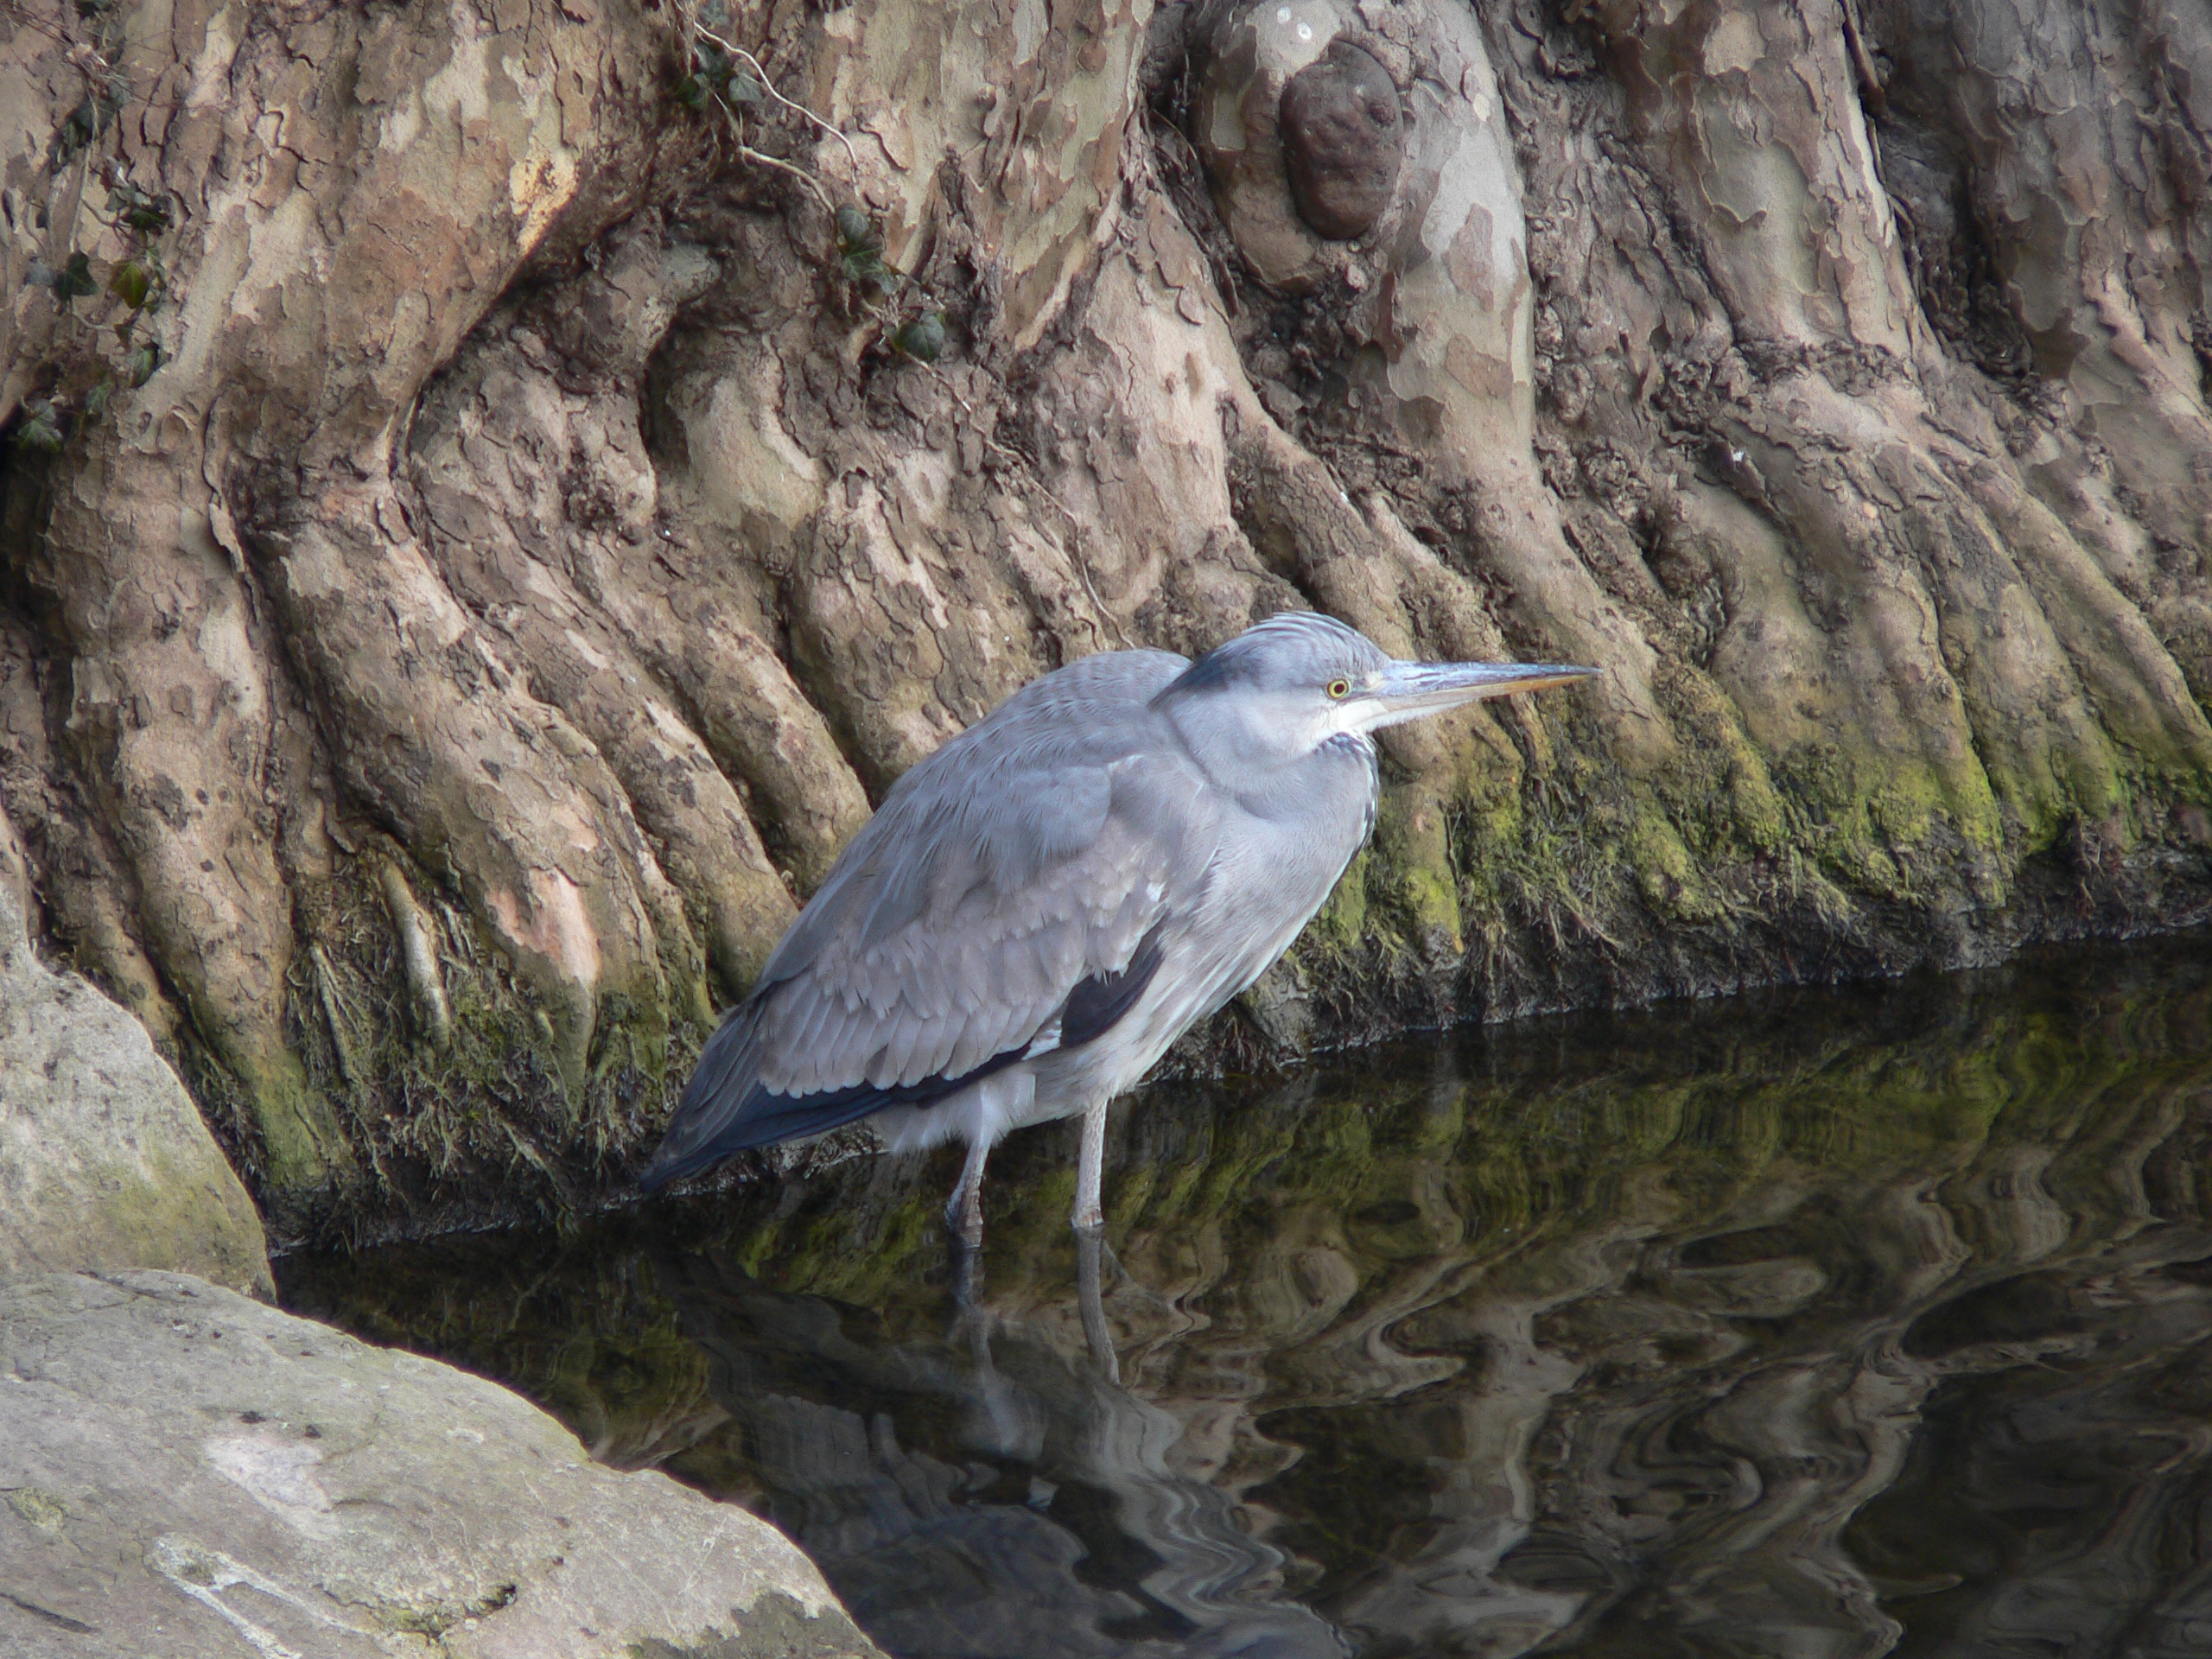
bird, wildlife, fauna, vertebrate, heron, grey heron